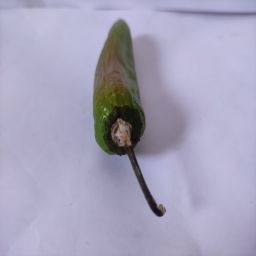
Crop: New Mexico Green Chile
Quality: Ripe